Singer (novel)

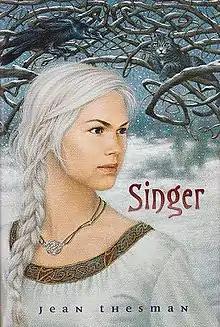
First edition (publ. Viking Juvenile)

Singer (2005) is a young-adult fantasy novel by Jean Thesman, based loosely on the Irish legend of the Children of Lir, but having more in common with Thesman's earlier novel "The Other Ones", about a young girl coming to terms with her magical powers.